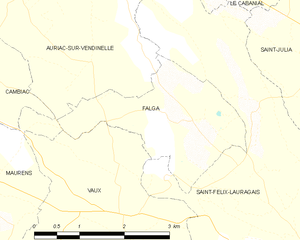
Falga est une commune française située dans le département de la Haute-Garonne, en région Occitanie.